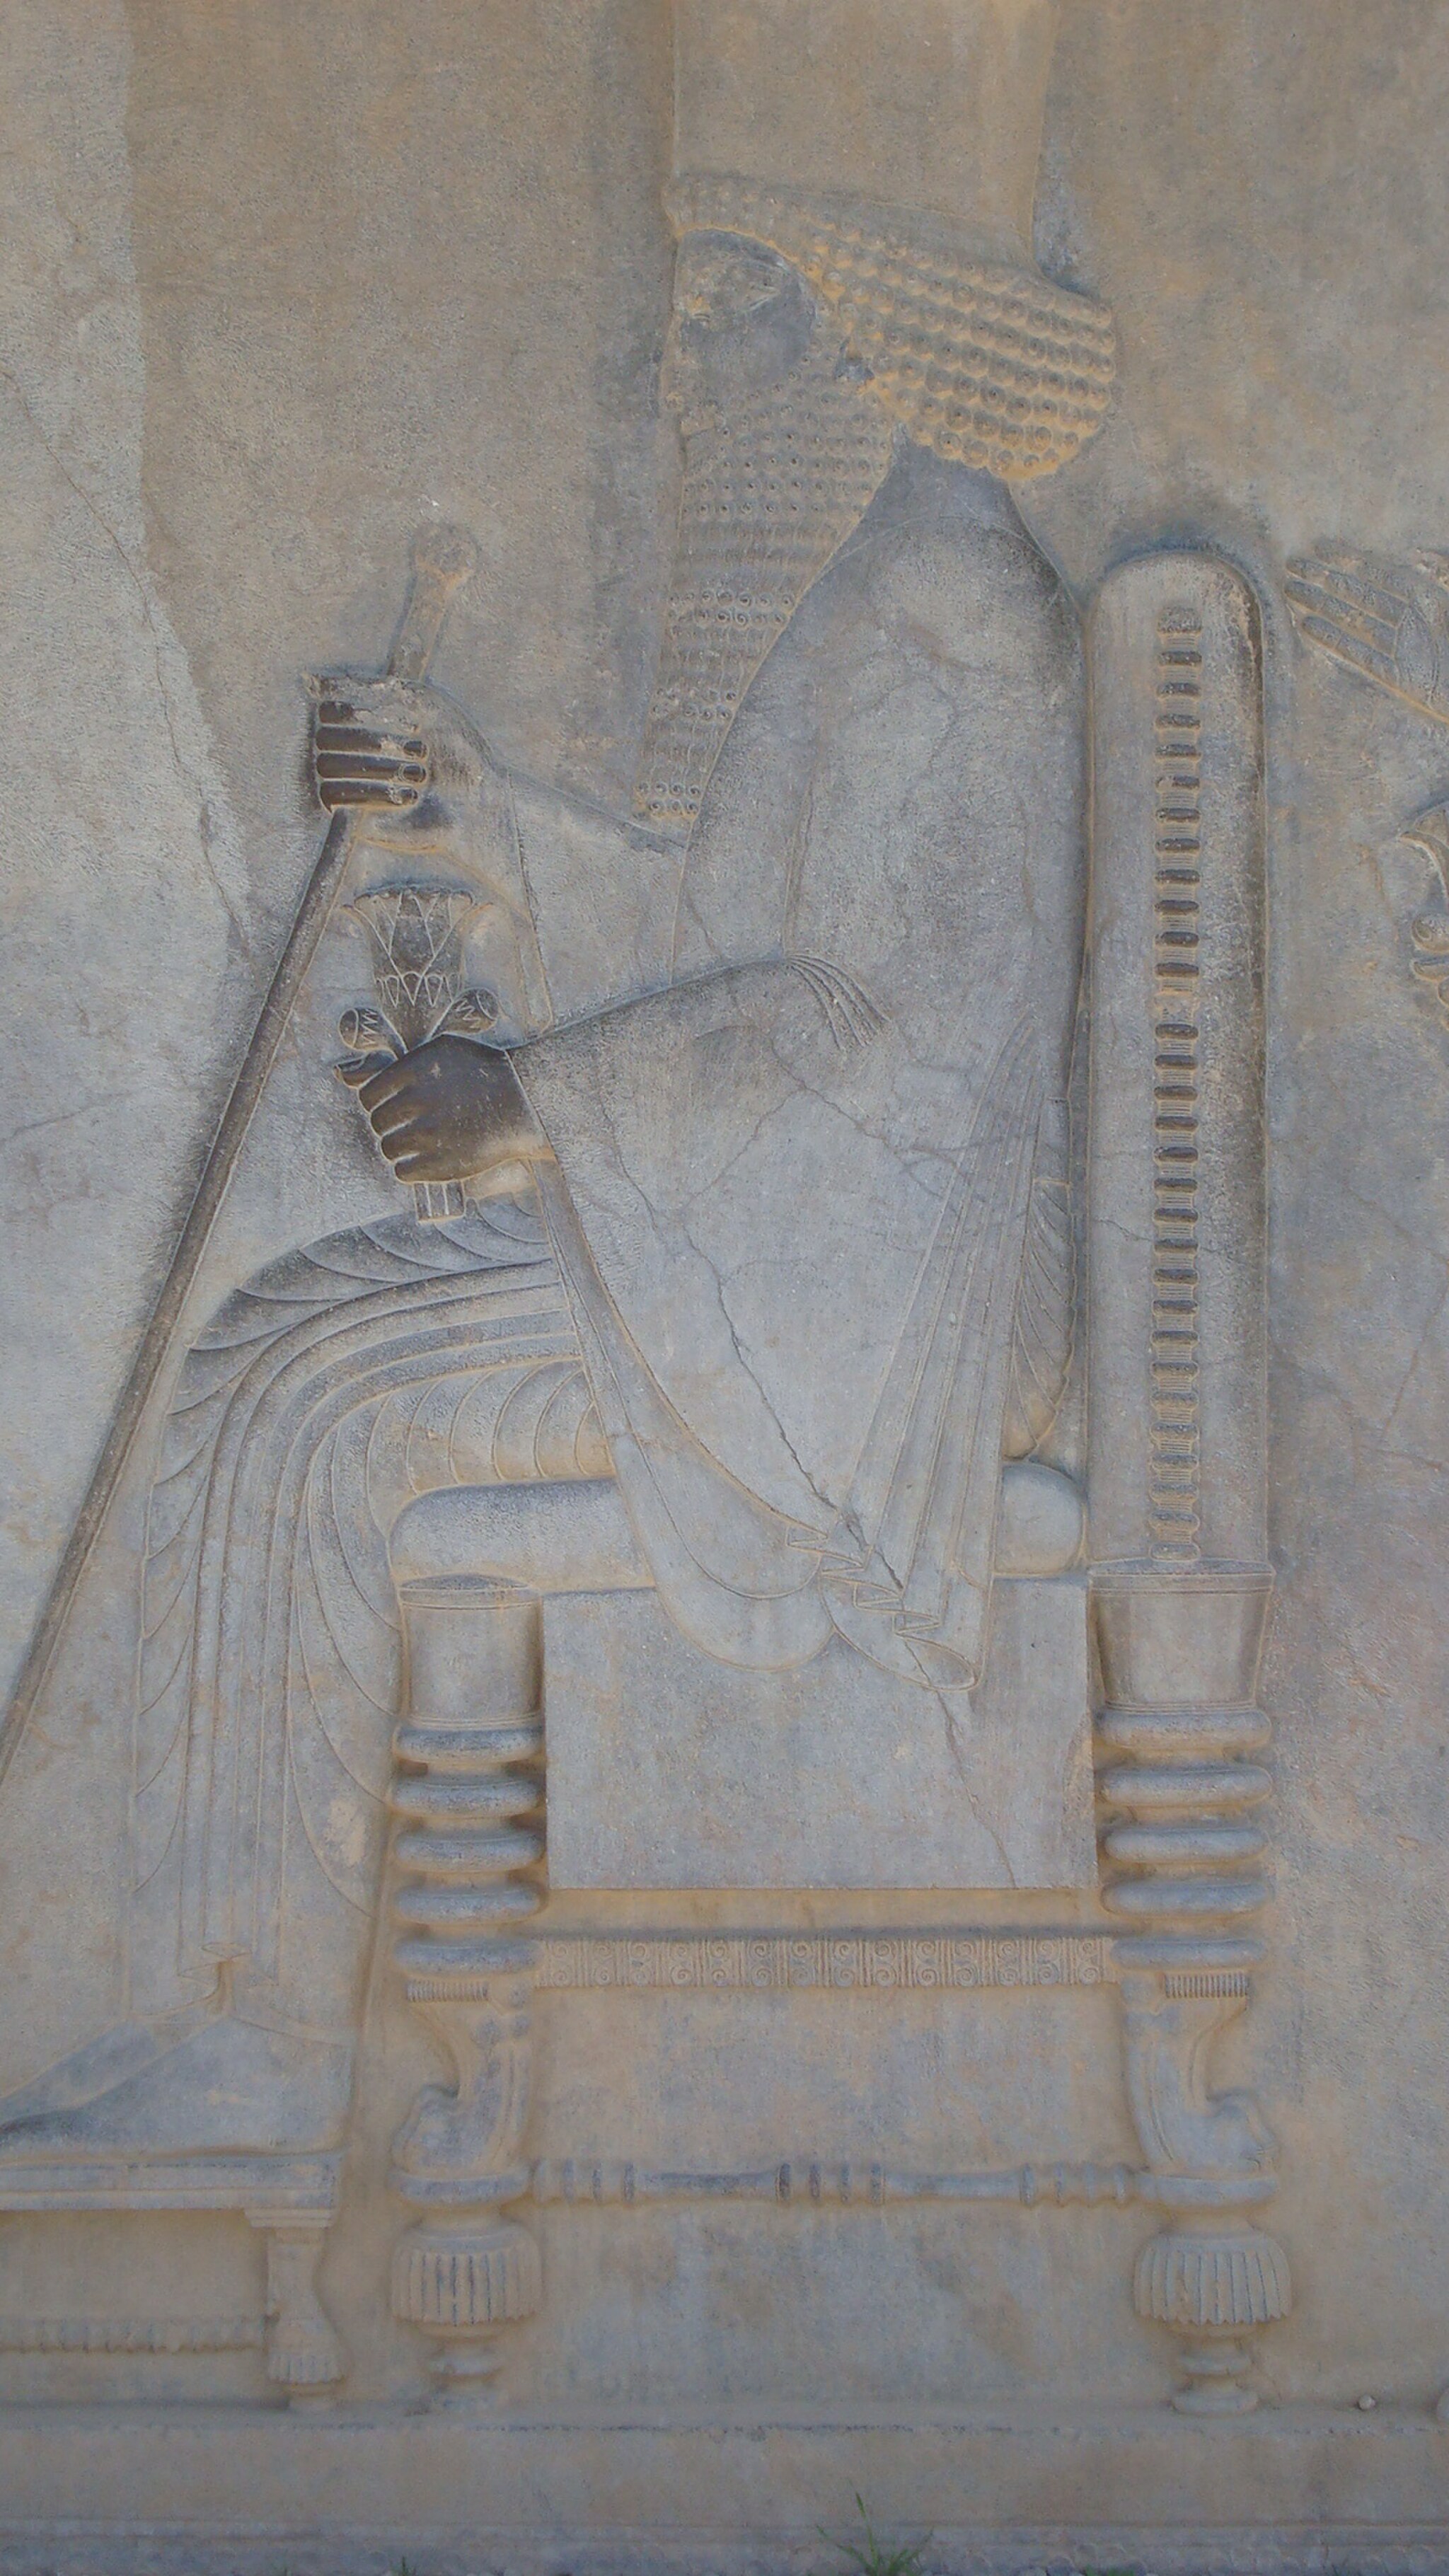
Title: Persepolis25
Description: persepolis
Categories: GFDL, Taken with Sony DSC-W90, License migration redundant, Self-published work, Files with coordinates missing SDC location of creation, 2010 in Persepolis, The Treasury Relief, Persepolis